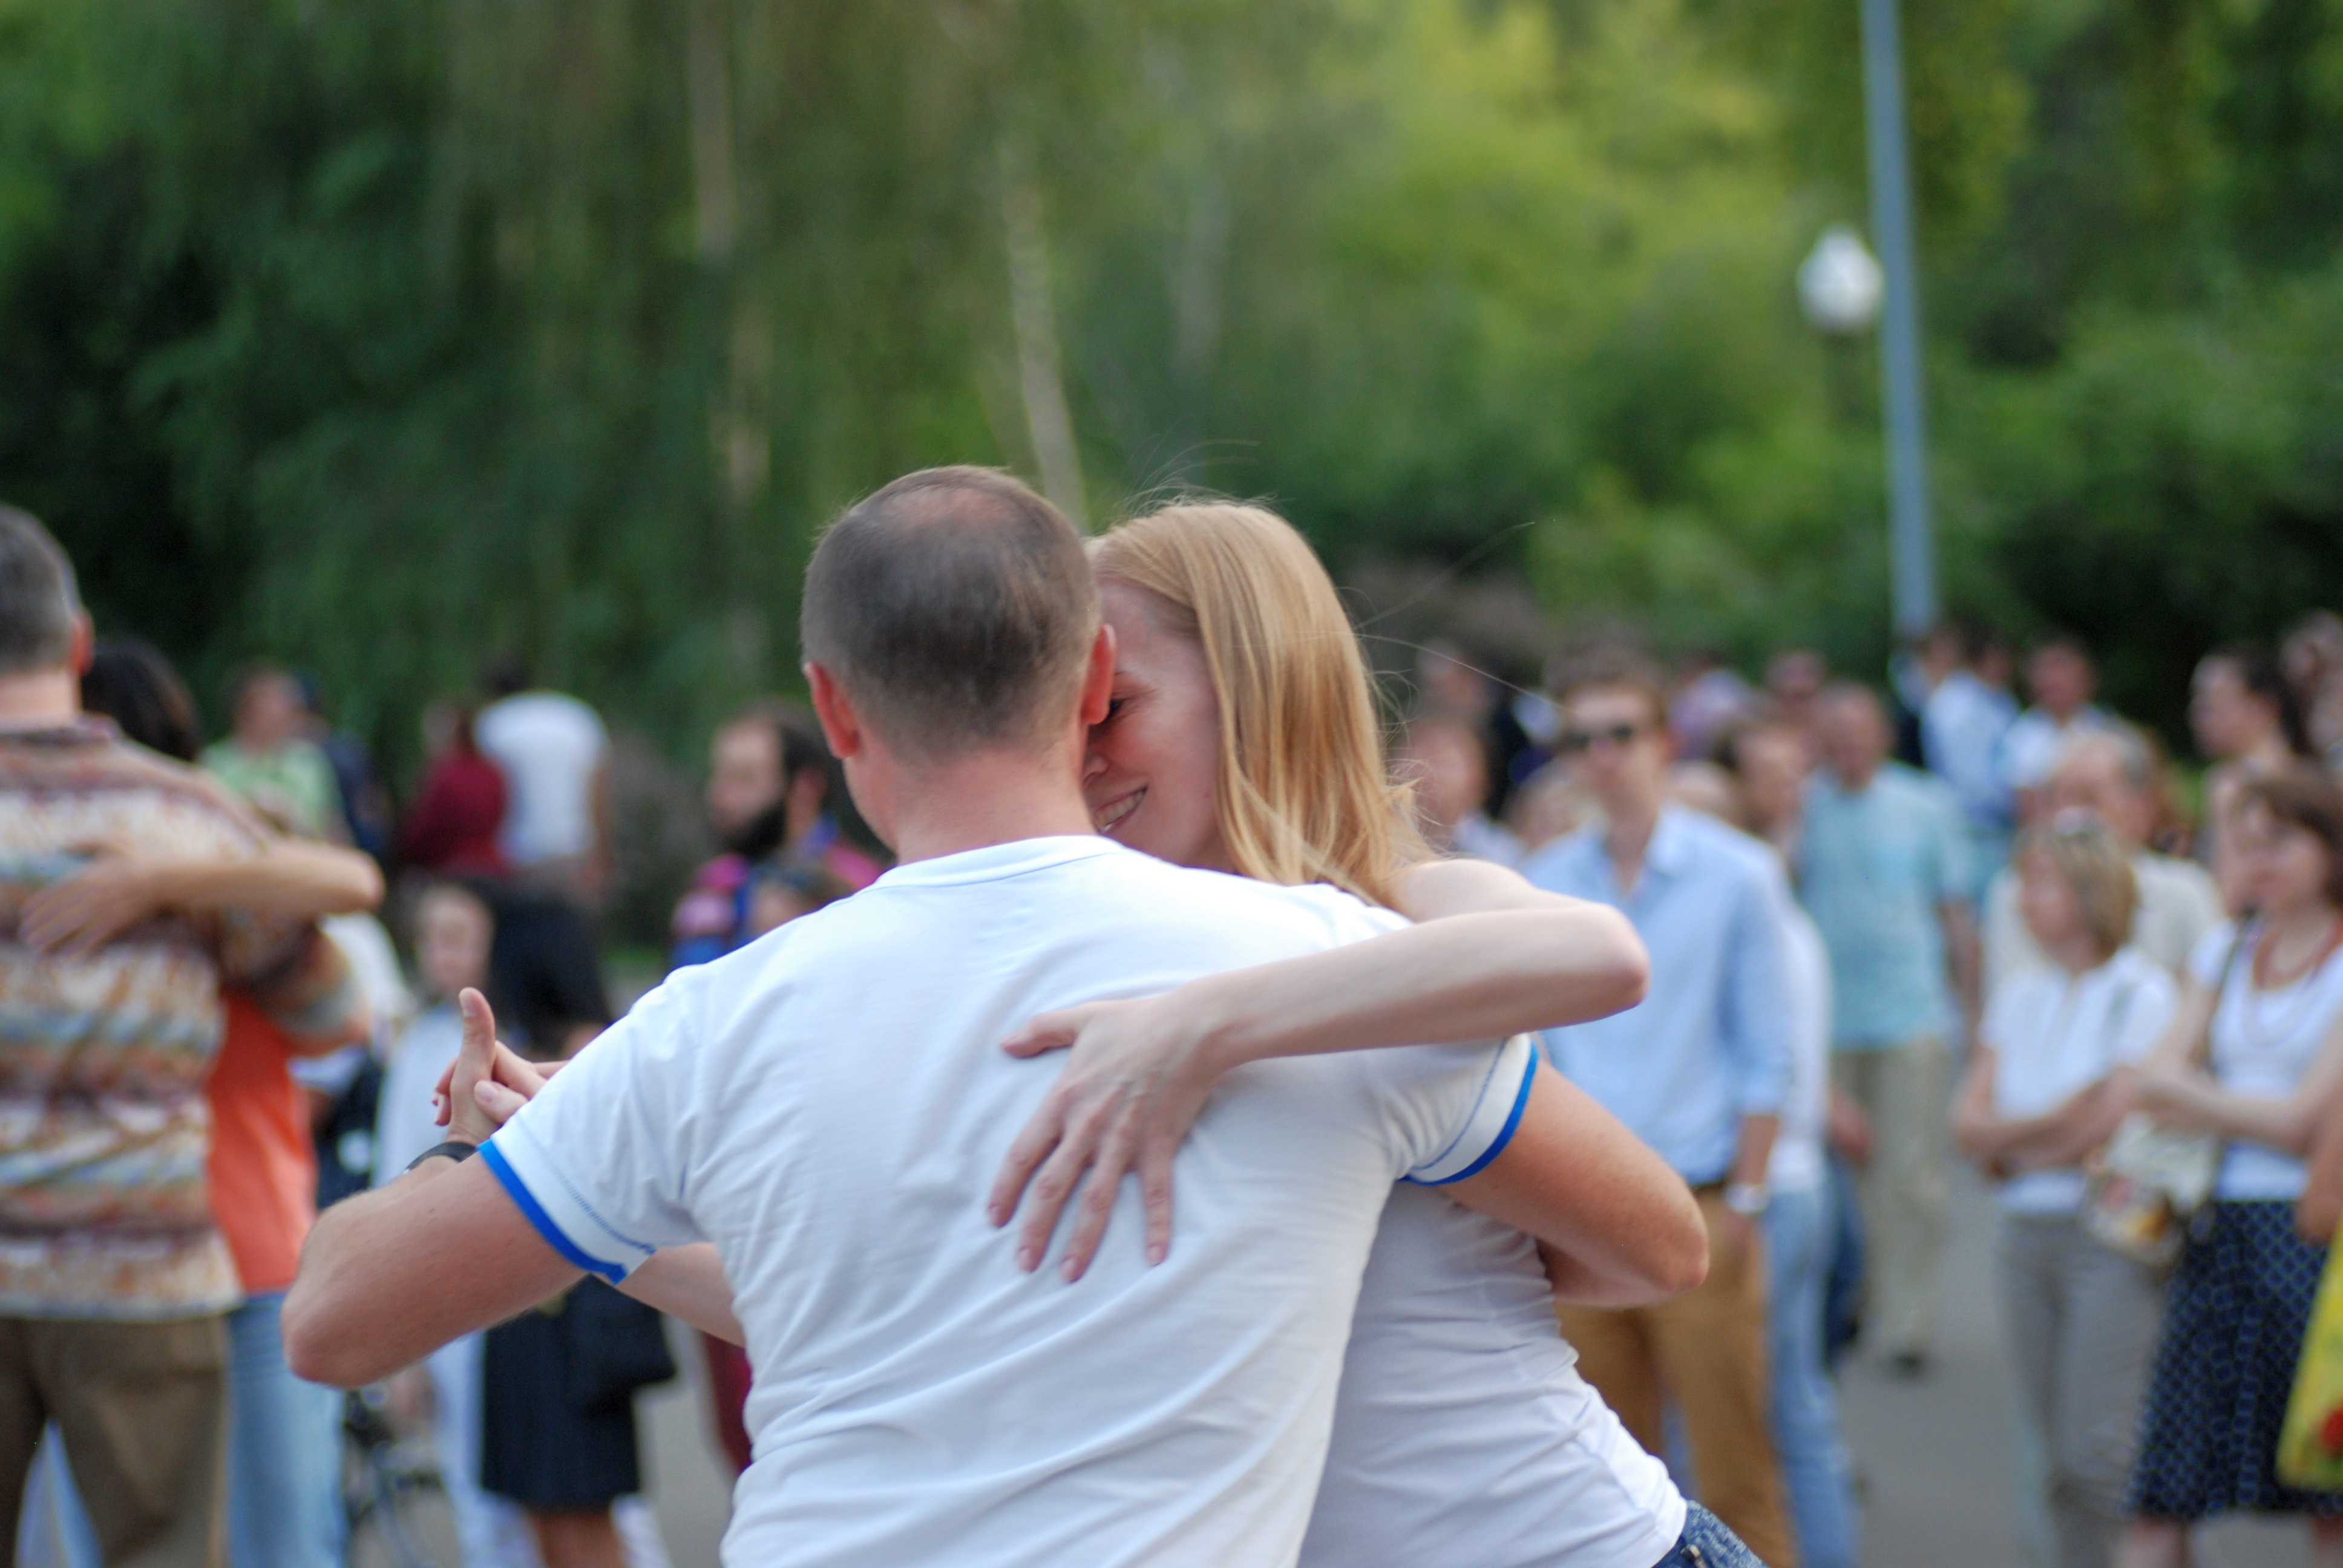
crowd, dance, spring, nikon, sports, tango, tamron, moscow, f28, 90mm, russia, d80, moskau, nikond80, moscou, human action, physical fitness